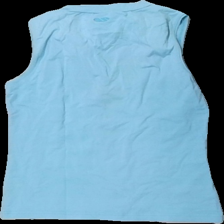
View: back
Type: Tank top
Category: Ladies
Brand: Missing
Colors: Blue
Material: 100% nylone
Cut: Regular
Size: L
Season: Summer
Trend: Sports
Damage location: middle left
Damage 2 location: middle right
Damage 3 location: middle center
Price range: <50
Recommended usage: Export
Description: blått träningslinne, nopprig